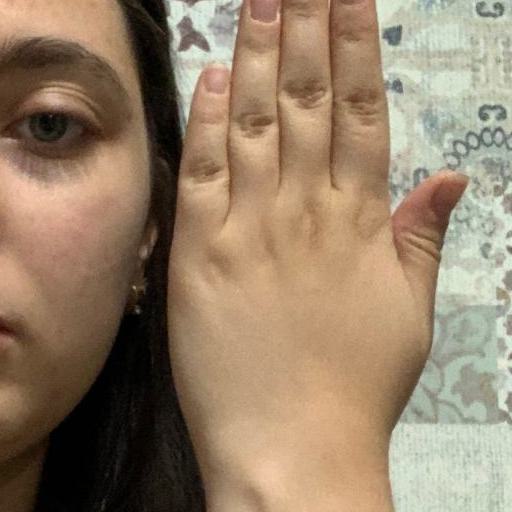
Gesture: stop_inverted